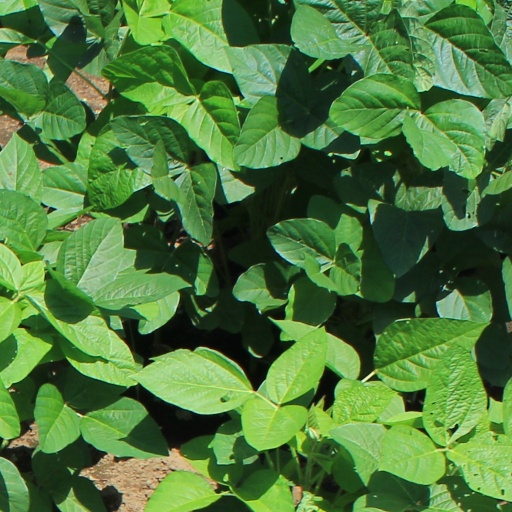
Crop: soybean